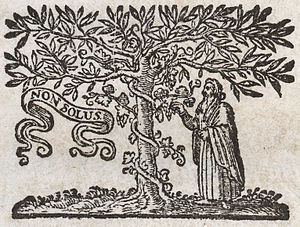
Elzevir
Trykkermærke, Elzevier 1653
Elzevir var en berømt nederlandsk bogtrykker- og forlæggerfamilie.